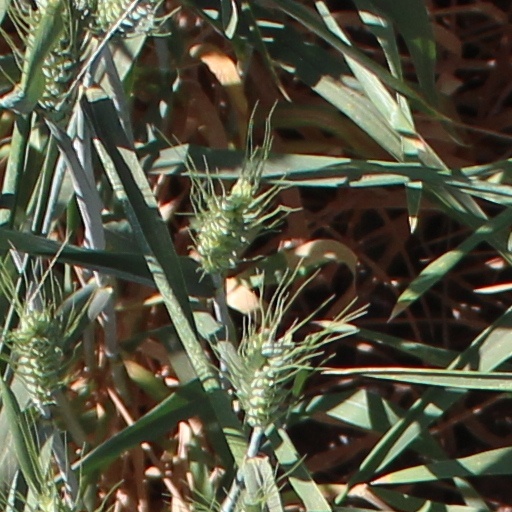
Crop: wheat